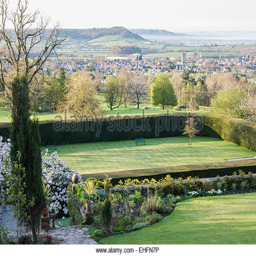
view from top terrace over formal areas of the garden to the surrounding landscape